Survival skills

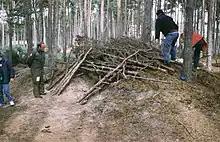
Civilian pilots attending a Survival course at RAF Kinloss learn how to construct shelter from the elements, using materials available in the woodland on the north-east edge of the aerodrome.

A human being can survive an average of three to five days without water. Since the human body is composed of an average of 60% water, it should be no surprise that water is higher on the list than food. The need for water dictates that unnecessary water loss by perspiration should be avoided in survival situations. Perspiration and the need for water increase with exercise. Although human water intake varies greatly depending on factors like age and gender, the average human should drink about 13 cups or 3 liters per day. Many people in survival situations perish due to dehydration, and/or the debilitating effects of water-borne pathogens from untreated water.